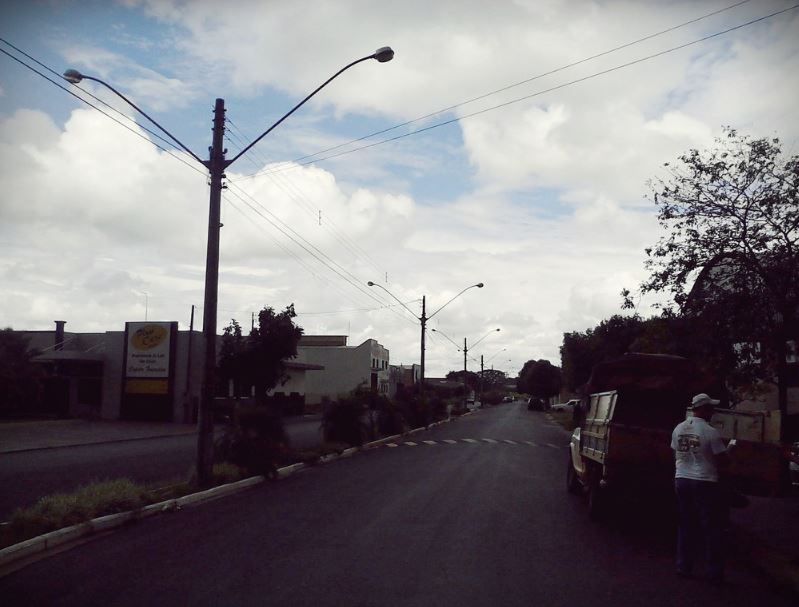
Fire: no
Smoke: no